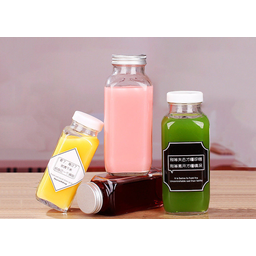
Label: glass